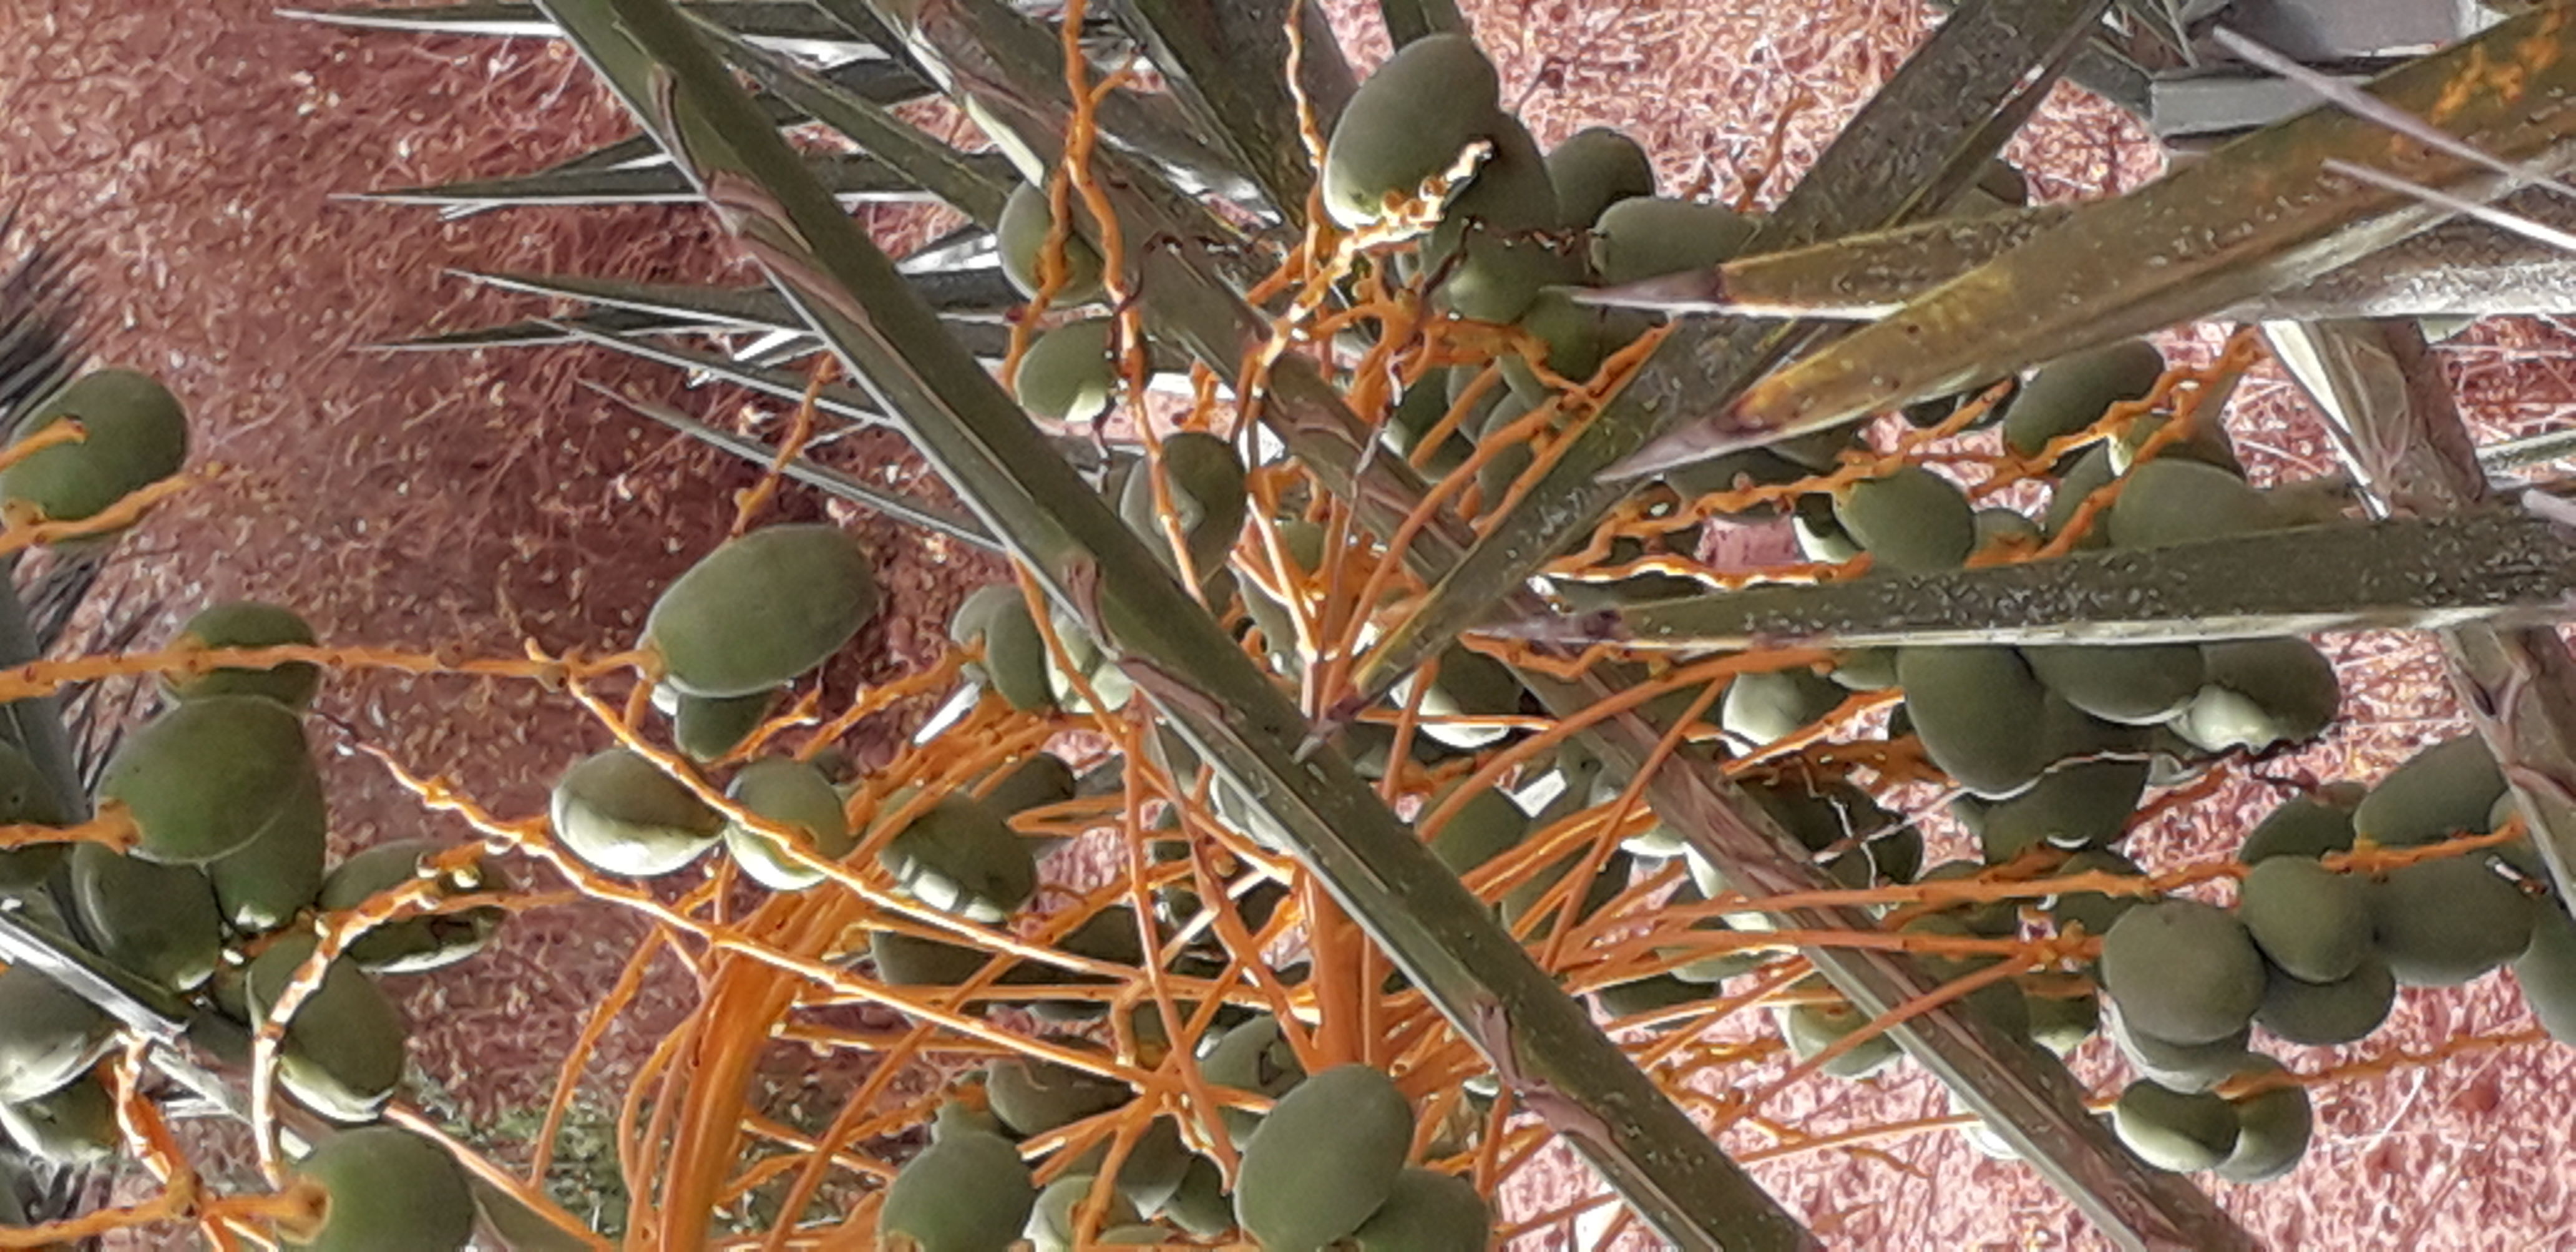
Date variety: Boumajhoul